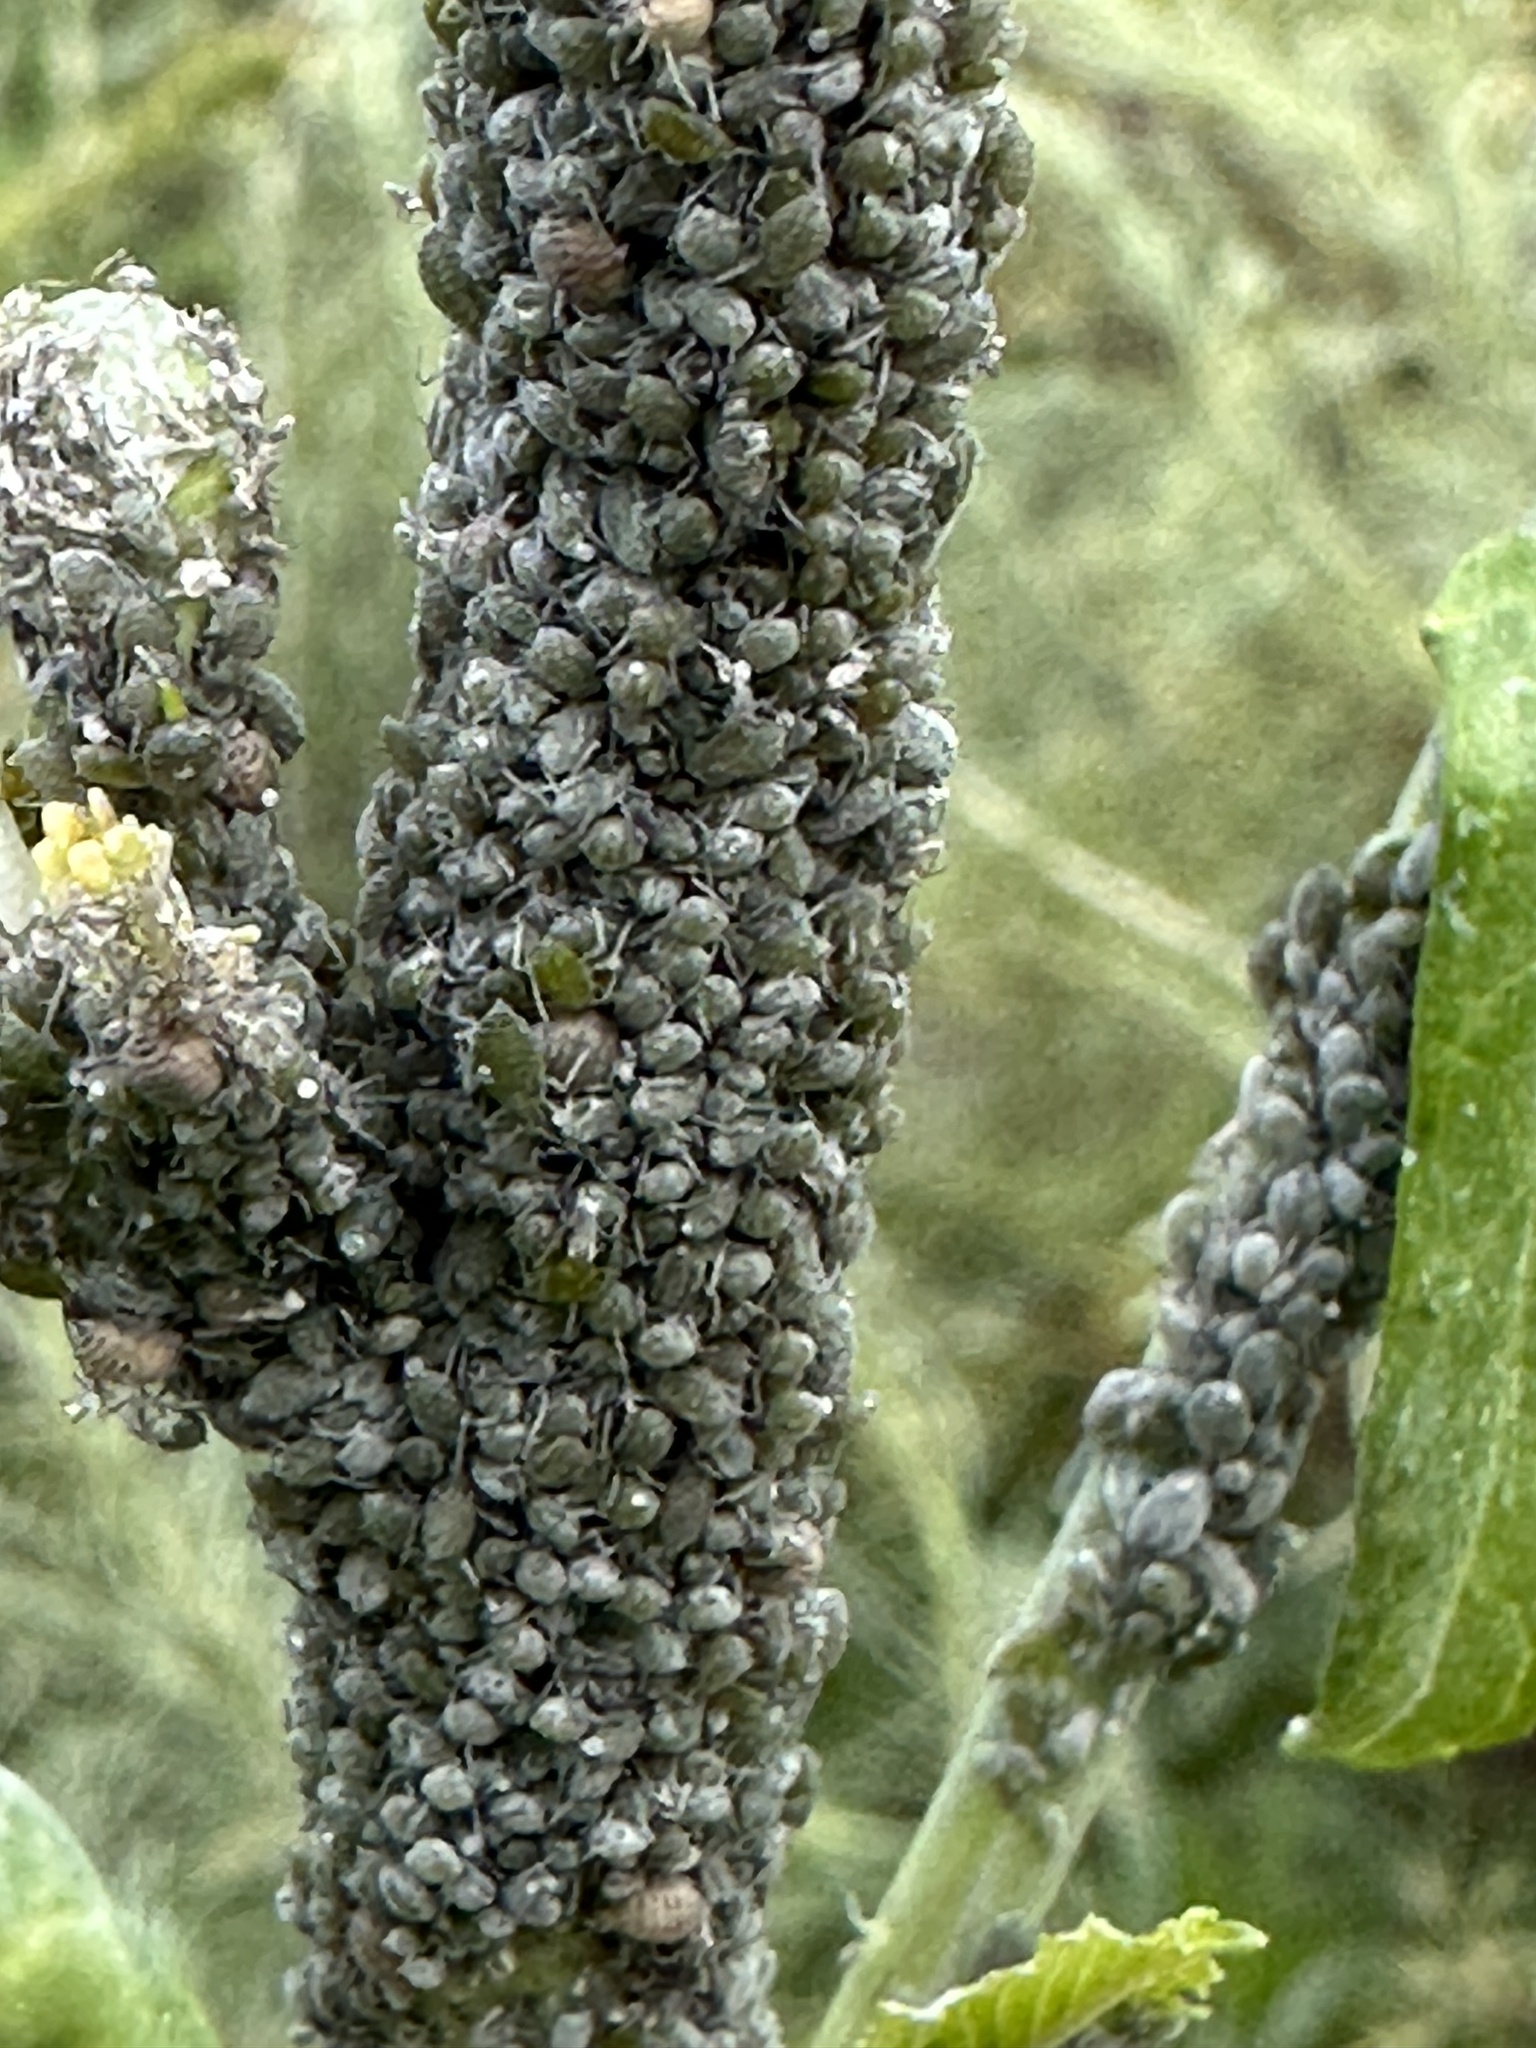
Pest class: cabbage_aphid